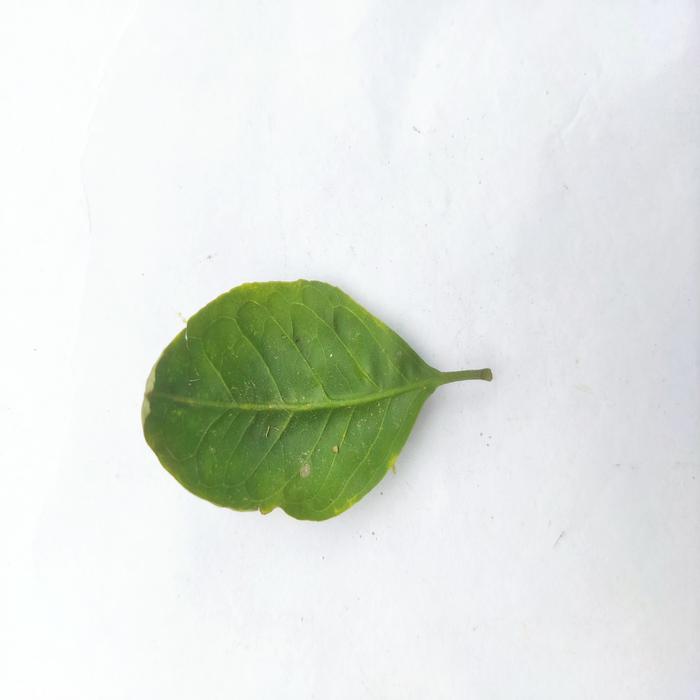
Crop: Aegle Marmelos
Leaf condition: Leaf_Curl